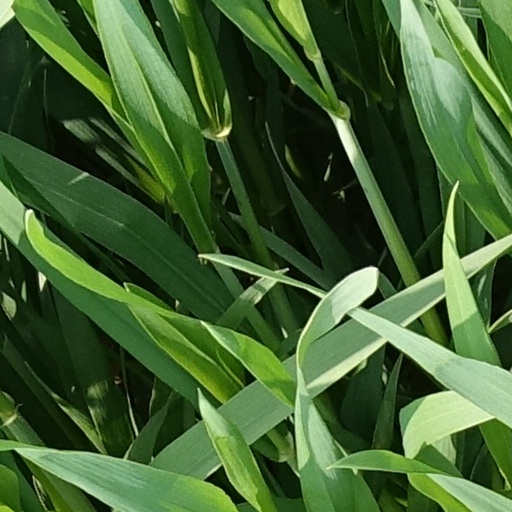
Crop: wheat